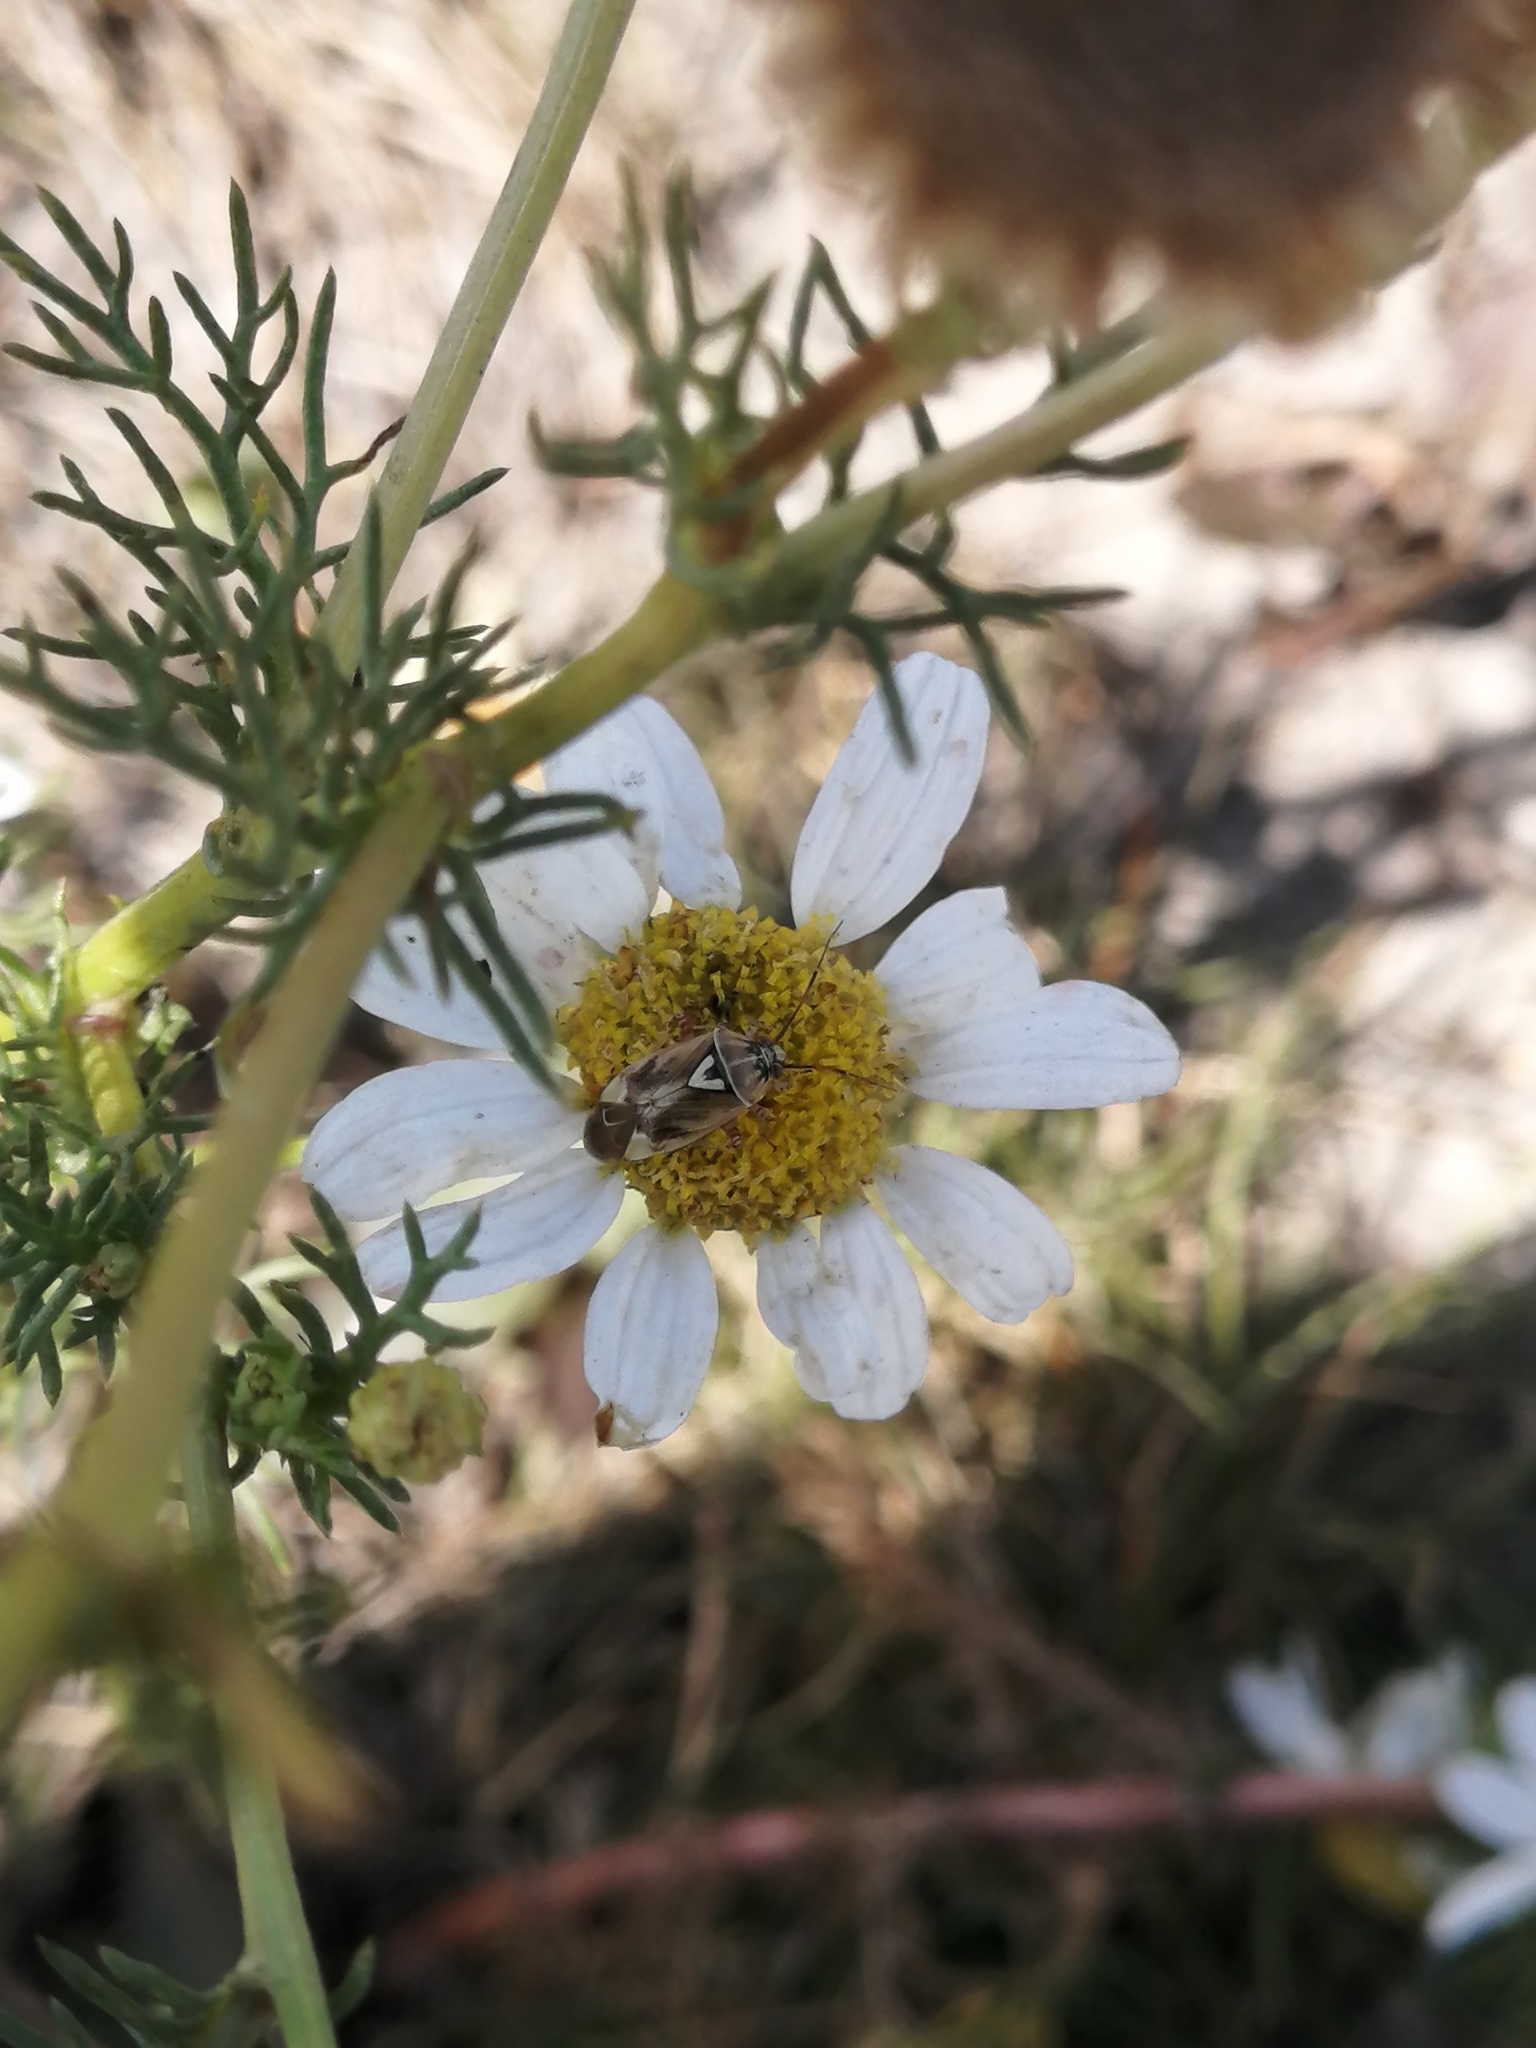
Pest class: lygus_bug